Chris Szarka

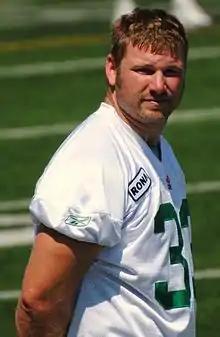
Szarka in 2010

Chris "Canuck Truck" Szarka (born February 12, 1975) is a former Canadian Football League fullback. He spent his entire professional football career with the Saskatchewan Roughriders. He also served as a member of the Regina City Council.